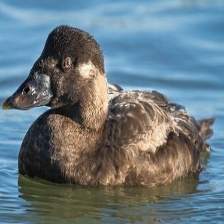
Species: SURF SCOTER
Scientific name: MELANITTA PERSPICILLATA
ImageNet parent category: drake